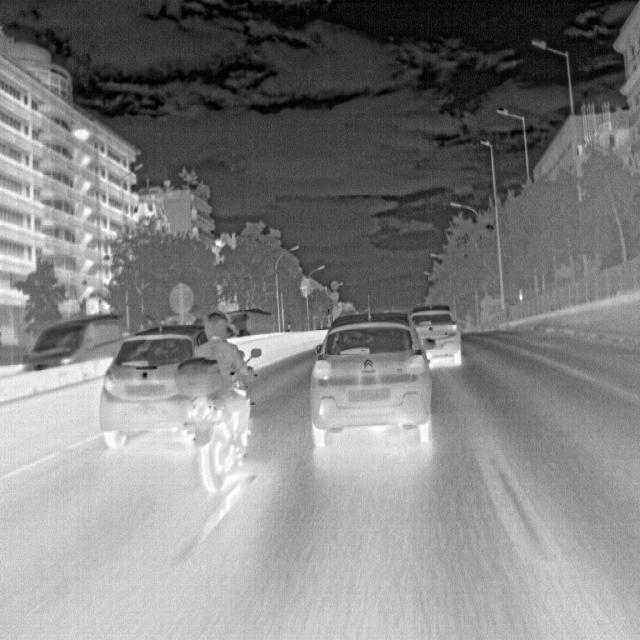
Detected objects:
label: person